HMAS Melbourne (R21)

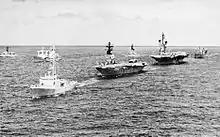
Warships underway near Hawaii during the RIMPAC 72 exercise. Identifiable ships are the Canadian destroyer , followed by "Melbourne" and the United States aircraft carrier .

Following the collision, "Melbourne" travelled to Singapore for temporary repairs to her bow, arriving on 6 June. "Melbourne" departed Singapore on 27 June and arrived in Sydney on 9 July, where the carrier underwent almost identical repairs at Cockatoo Island Dockyard as in 1964 (primarily the installation of a new bow section). However, an industrial dispute amongst the shipyard workers meant that, although the work was completed in early September, the ship remained in the drydock until 11 October.